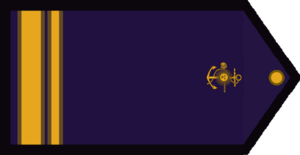
La marine de la République argentine est la marine de guerre de l'Argentine. Elle est l'une des trois branches des forces armées argentines, avec l'armée de terre et la force aérienne.